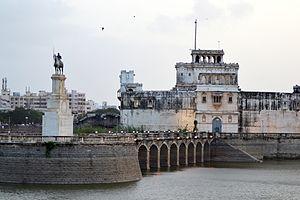
Jamnagar est une ville d'Inde, d'environ 450 000 habitants, située dans l'état du Gujarat. La ville a été construite essentiellement par le Maharaja Kumar Ranjitsinhji Shri dans les années 1920, alors qu'elle avait pour nom Nawanagar. La ville est située au sud du golfe de Kutch, 337 km à l'ouest de la capitale de l'État, Gandhinagar. Récemment, Jamnagar a, de par son développement, attiré de grandes sociétés comme Reliance Industries, plus grande entreprise privée d'Inde, qui a créé une raffinerie mondiale de pétrole près du village de Moti Khavdi. Jamnagar a par conséquent été surnommée la "Oil City de l'Inde".